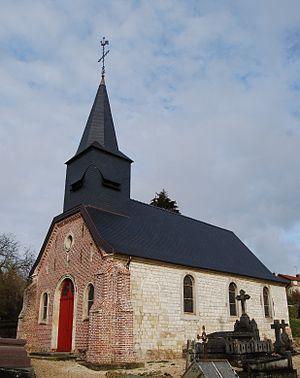
Eglise Saint-Martin de Thiernu
L'église Saint-Martin est une église située à Thiernu, en France.
Thiernu est une commune française située dans le département de l'Aisne, en région Hauts-de-France.